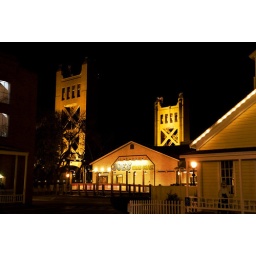
Joe's Crab Shack in Old Town Sacramento with the iconic tower bridge in the background.